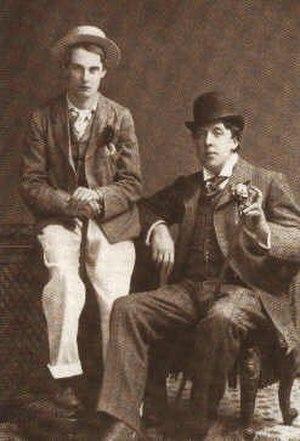
Oscar Wilde et son amant, Lord Alfred Douglas, avant le procès, en 1894.
L'homosexualité désigne une forme de monosexualité caractérisée par une attirance sexuelle ou par des sentiments amoureux envers une personne du même sexe ou genre.
La bisexualité est le fait d'éprouver de l'attirance sexuelle ou des sentiments amoureux pour plus d'un sexe ou genre. Plus largement, la bisexualité est le fait d'avoir des relations amoureuses ou sexuelles aussi bien avec des personnes du même genre qu'avec des personnes d'un autre genre.
L’homosexualité et d'autres thèmes comme le changement de sexe ou la bisexualité sont présents dans la littérature depuis les origines, et de plus en plus fréquents dans les livres contemporains. Dans ces œuvres, il est possible de distinguer deux traitements différents de l'homosexualité : le traitement d'un point de vue externe, s'adressant à la perception du public ; le traitement d'un point de vue intimiste, s'attachant à évoquer la vie amoureuse et sexuelle de personnes homosexuelles ou bisexuelles. Ces thèmes apparaissent dans de nombreux chefs-d'œuvre de la littérature générale.
Alfred Douglas, né à Powick dans le Worcestershire le 22 octobre 1870 et mort à Lancing dans le Sussex de l'Ouest le 20 mars 1945, est un poète anglais, fils de John Douglas, 9ᵉ marquis de Queensberry.
Oscar Wilde /ˈɒskə waɪld/, dont le nom complet est Oscar Fingal O'Flahertie Wills Wilde, est un écrivain, romancier, dramaturge et poète irlandais né à Dublin le 16 octobre 1854 et mort à Paris le 30 novembre 1900.